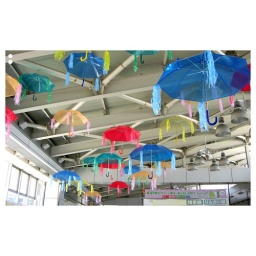
umbrella sky in a train station